Black Cat Squadron

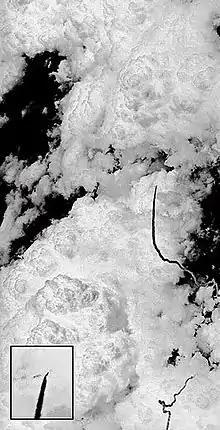
During a reconnaissance mission in Yunnan province, Chuang Ren-Liang saw two incoming missile in his correction camera and evaded S-75 Dvina missiles that day.

The only other U-2 operator than CIA, USAF and United Kingdom was the Republic of China (Taiwan), which flew missions mostly over the People's Republic of China (PRC). Since the 1950s, the Republic of China Air Force had used the RB-57A/D aircraft for reconnaissance missions over the PRC, but suffered two losses when MiG-17s and S-75 Dvina Surface-to-Air Missiles were able to intercept the aircraft.